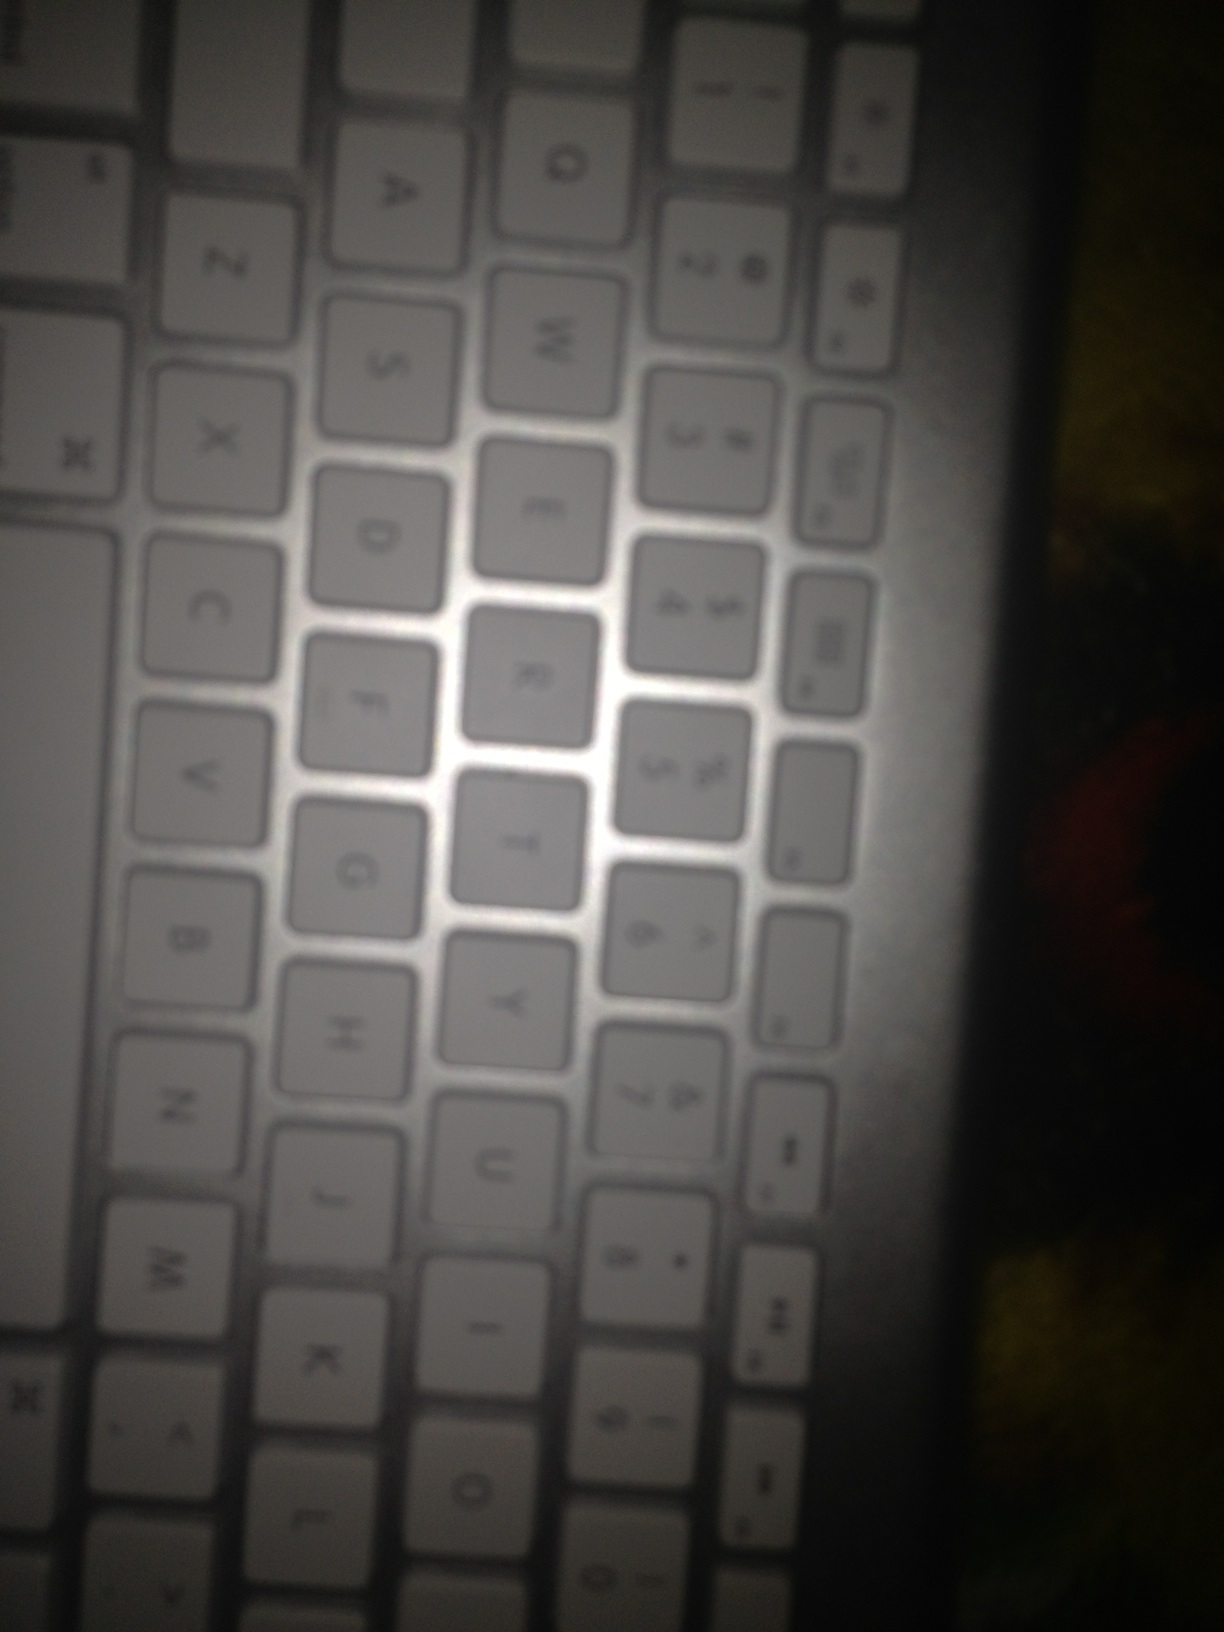Question: What is this?
Answer: keyboard